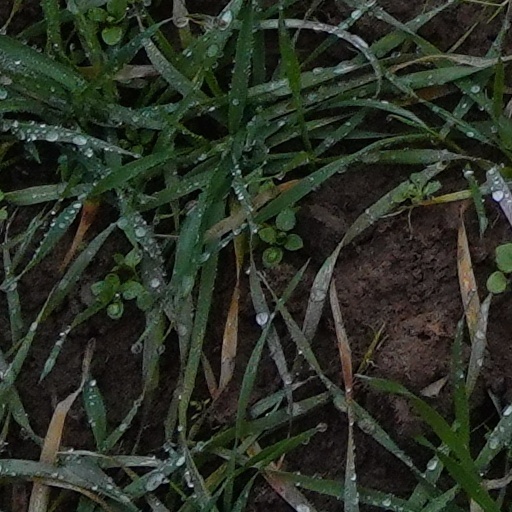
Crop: wheat